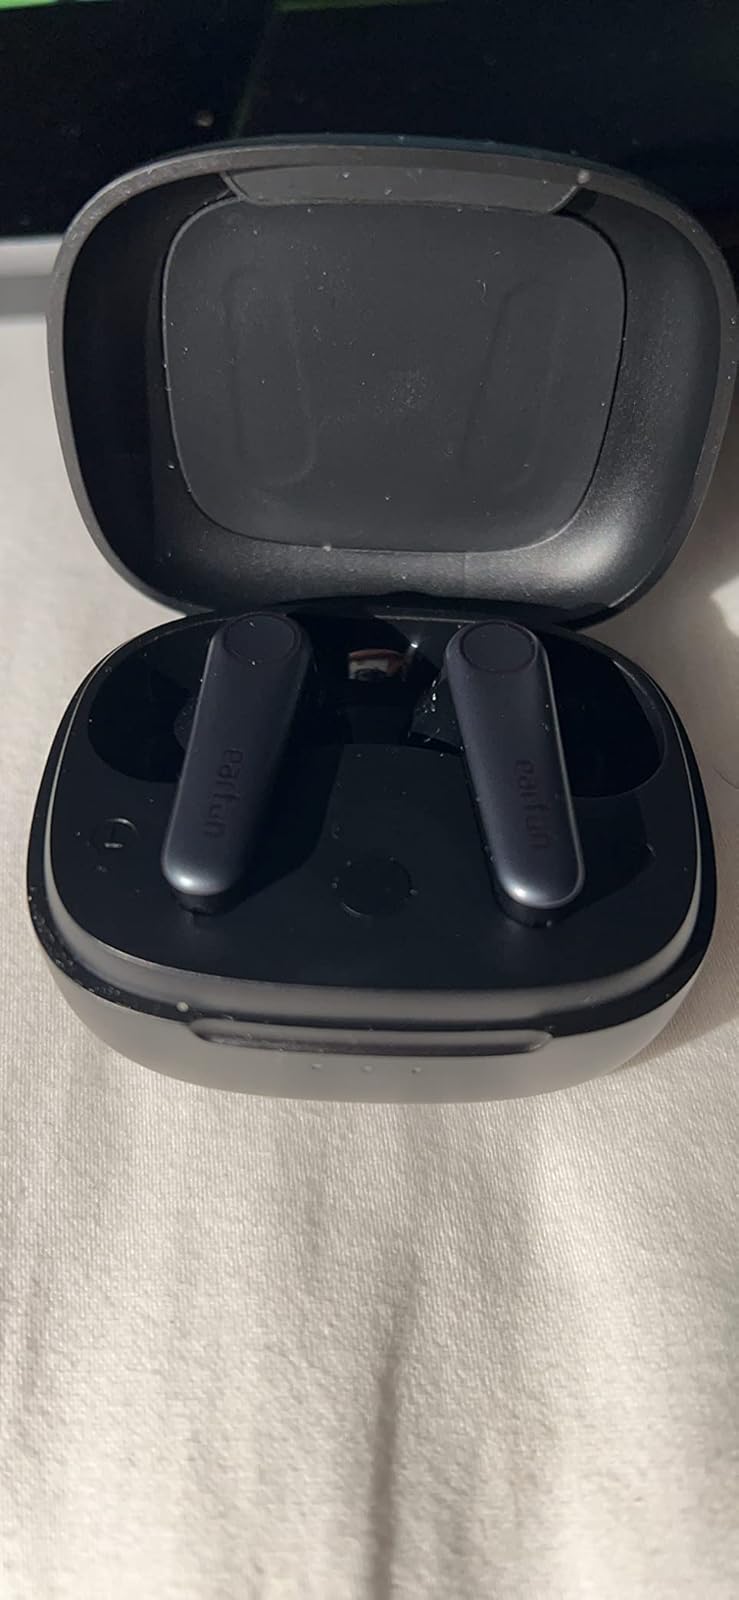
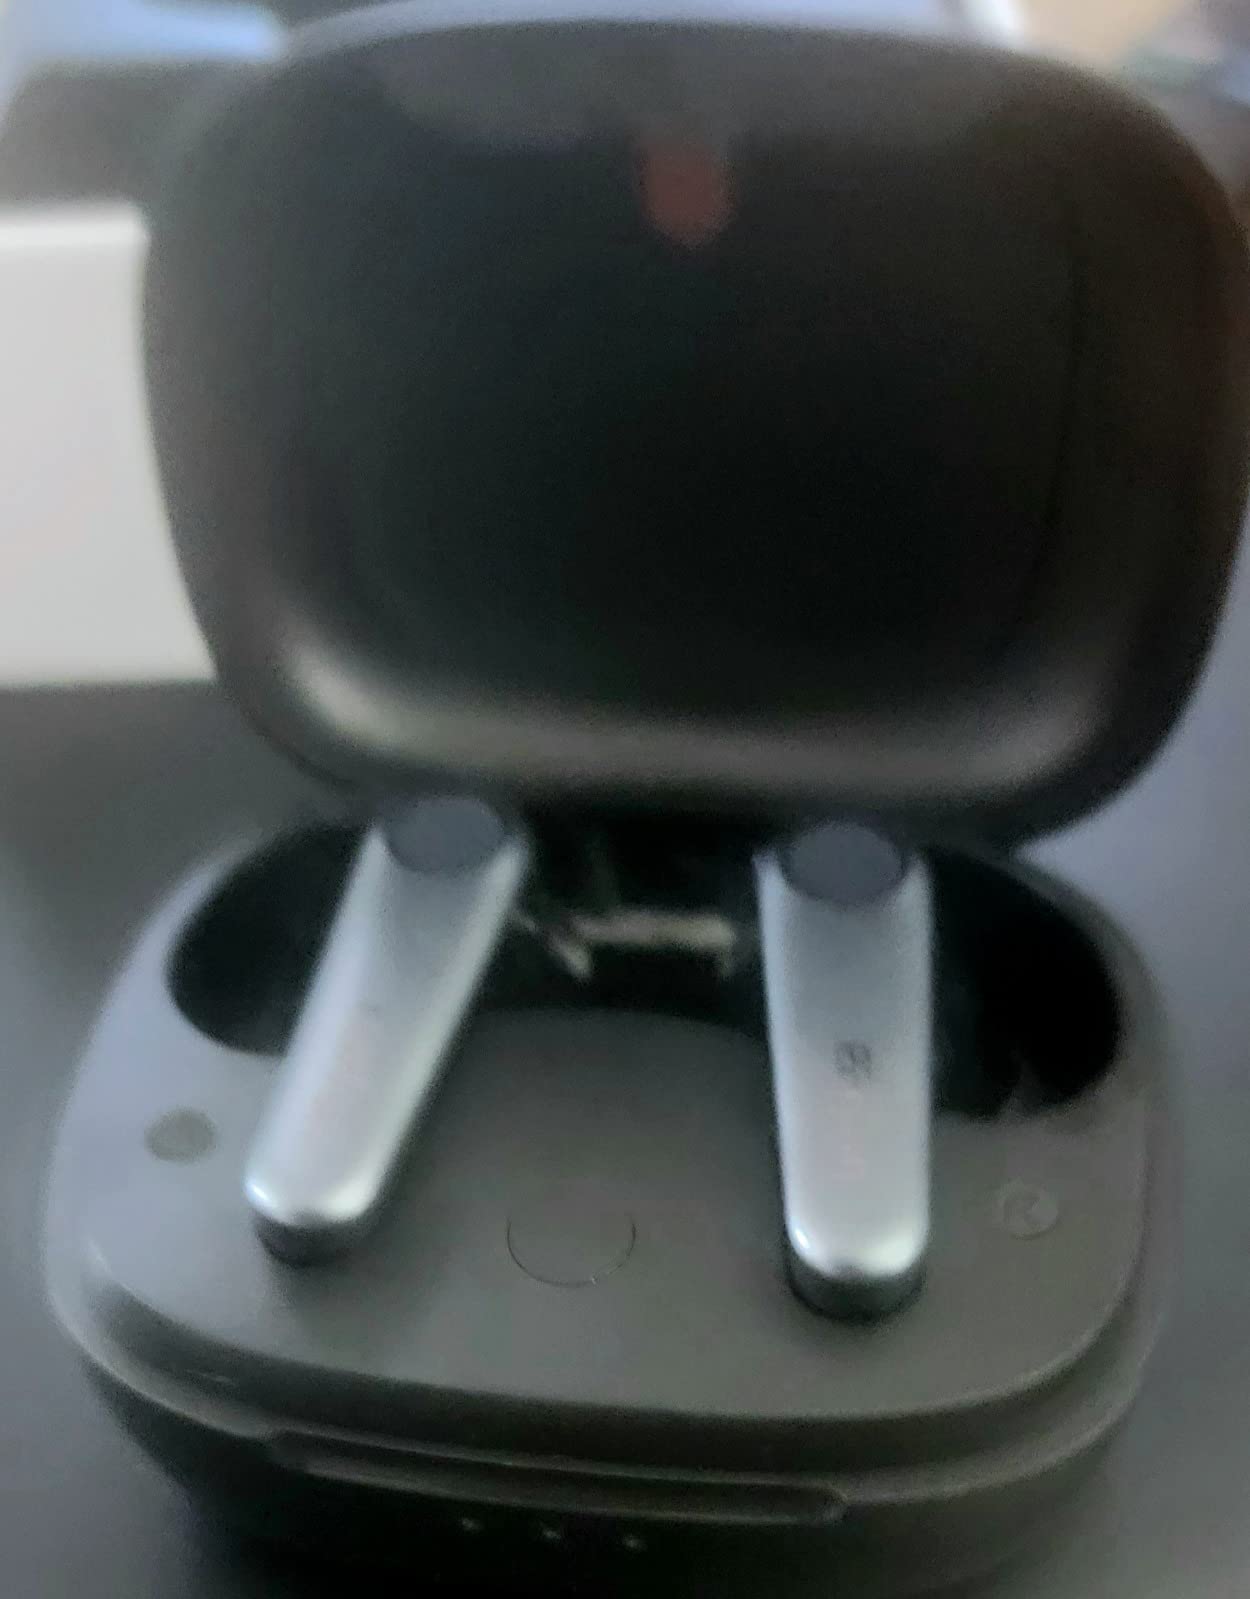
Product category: earbuds
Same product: yes